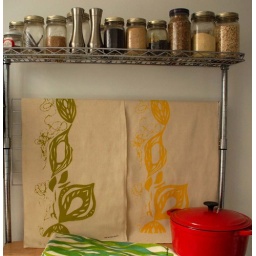
Hand screen printed tea towels by Red Bridge Studio.